Strafford County, New Hampshire

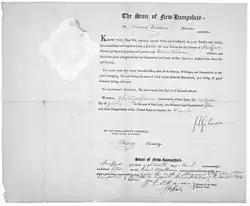
Order naming Daniel Waldron justice of the peace, Strafford County, 1815

As of the 2010 United States census, there were 123,143 people, 47,100 households, and 29,862 families living in the county. The population density was . There were 51,697 housing units at an average density of . The racial makeup of the county was 93.8% white, 2.6% Asian, 1.0% black or African American, 0.2% American Indian, 0.5% from other races, and 1.9% from two or more races. Those of Hispanic or Latino origin made up 1.8% of the population. In terms of ancestry, 24.4% were French or French Canadian, 19.7% were Irish, 17.4% were English, 9.5% were Italian, 8.7% were German, 5.2% were American, and 5.0% were Scottish.